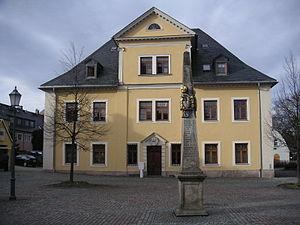
Schlettau est une petite ville de Saxe, située dans l'arrondissement des Monts-Métallifères, dans le district de Chemnitz. Elle est arrosée par la Zschopau. Elle est connue pour son château de Schlettau.